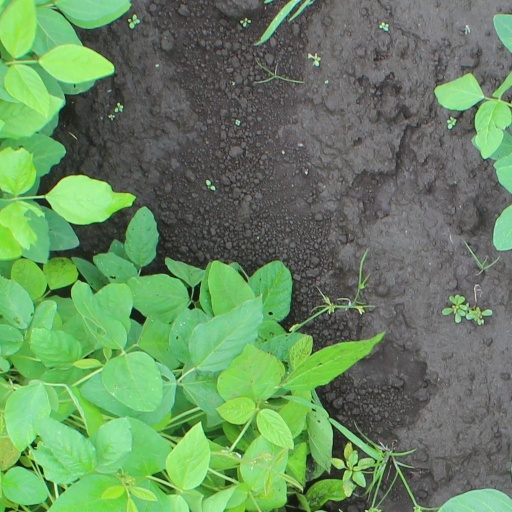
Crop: soybean